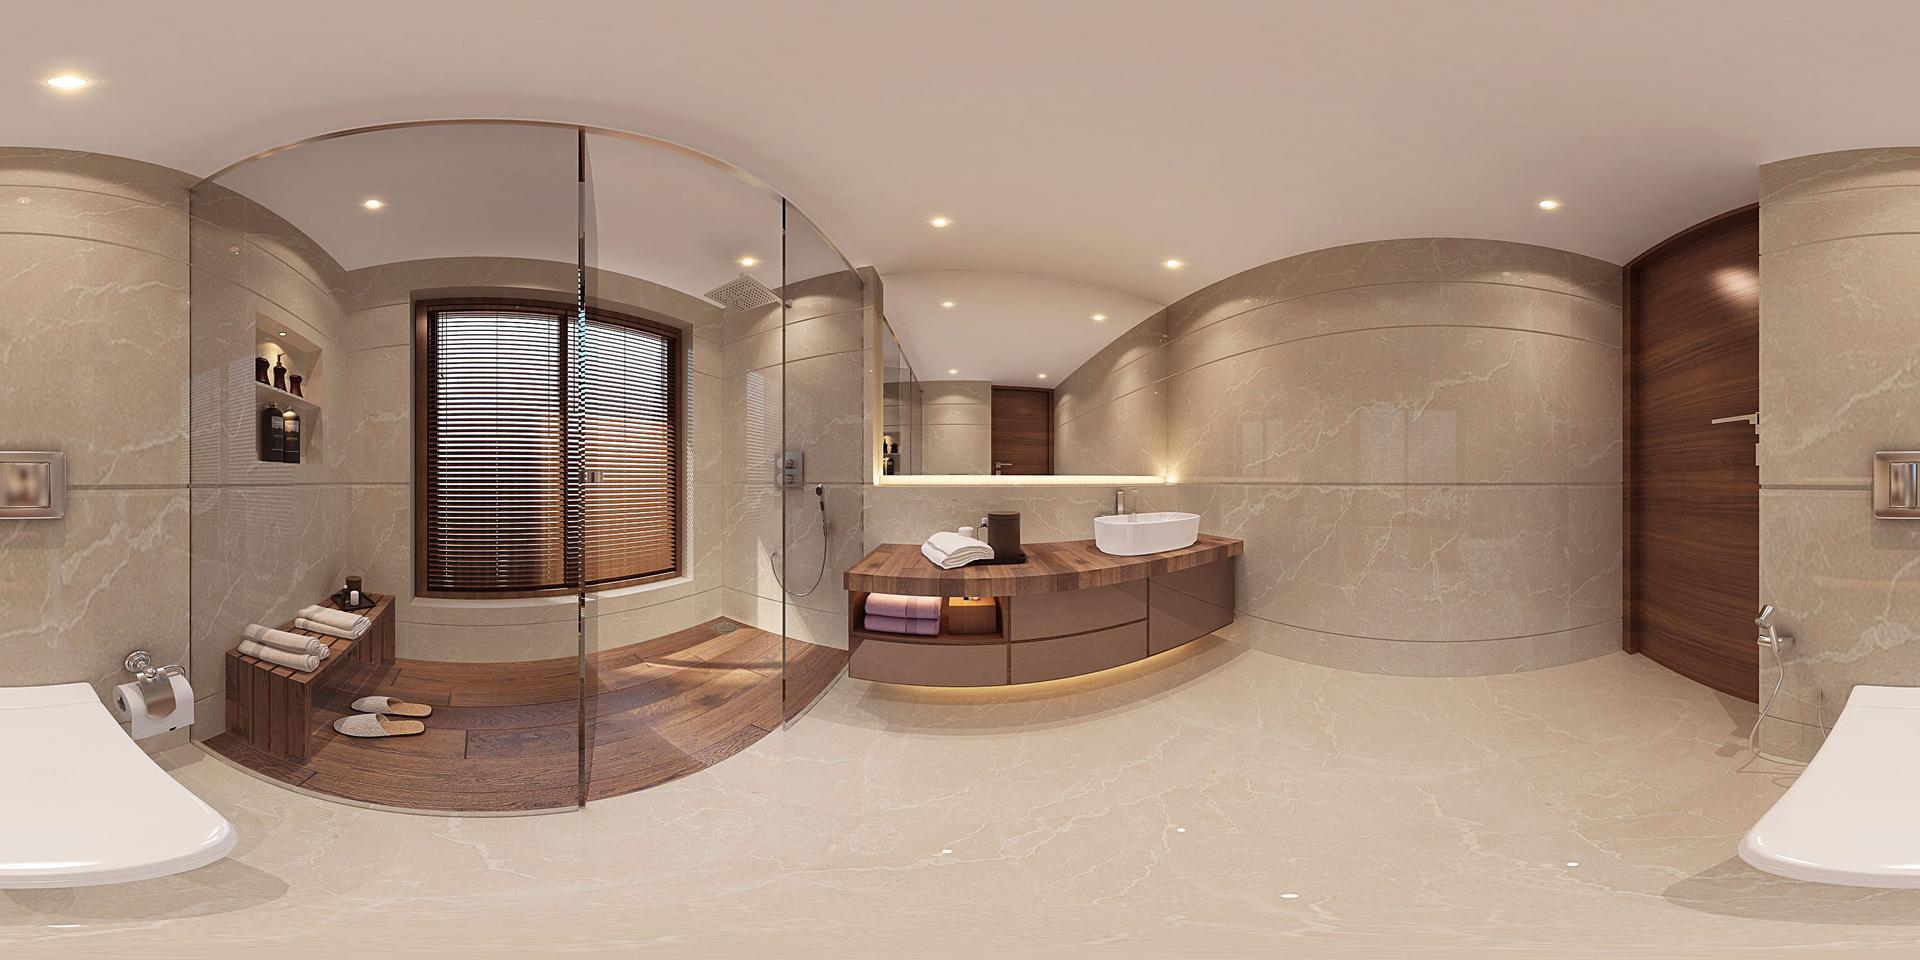
Referred object: the beige slippers by the wooden bench

Referred object: turn right to find the wooden vanity and sink

Referred object: the wooden vanity near the glass shower